Washington Street School (Hartford, Connecticut)

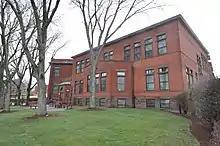
Washington Street facade

The Washington Street School is a historic school building at 461 Washington Street in Hartford, Connecticut. Built in stages between 1874 and 1929, it is a good example of Romanesque architecture, and is reflective of the rapid growth on Hartford's south side. It was listed on the National Register of Historic Places in 1982. It has been converted into senior housing.